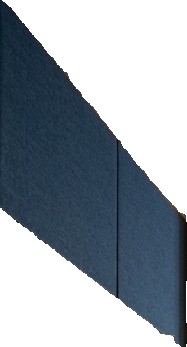
Surface category: wall